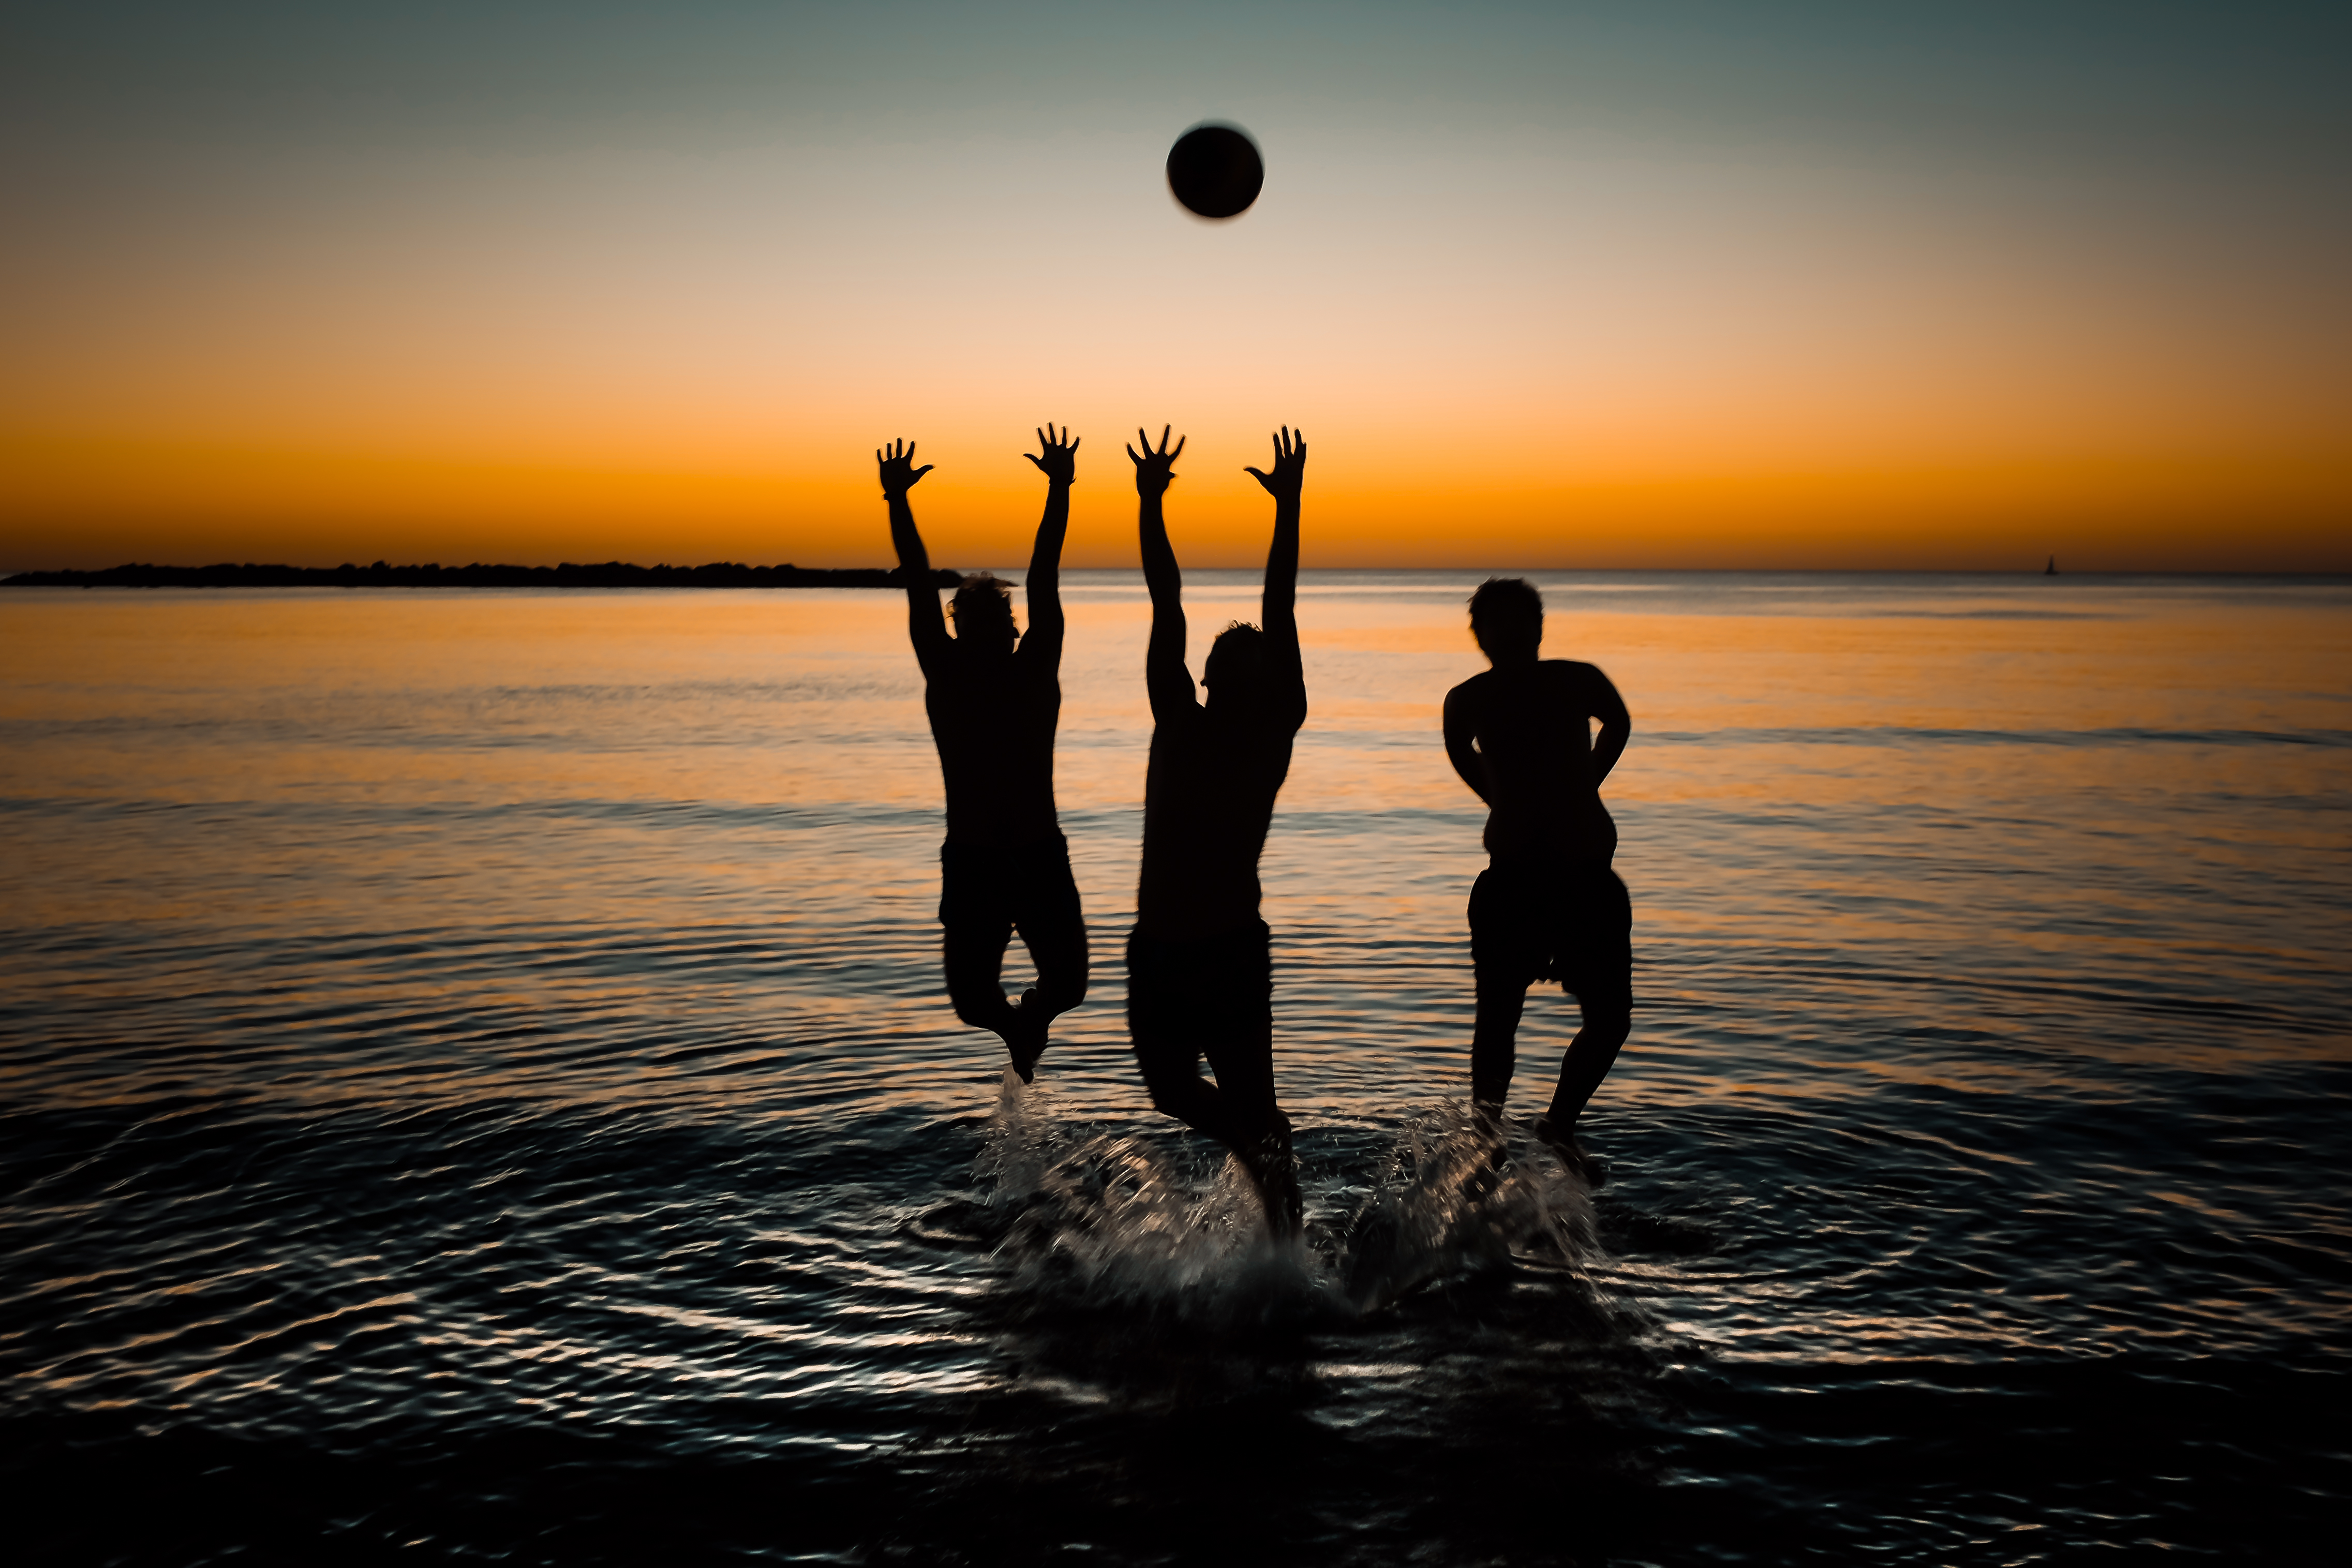
beach, sea, coast, ocean, horizon, silhouette, people, sunrise, sunset, sunlight, morning, shore, wave, dawn, jump, dusk, fujifilm, evening, reflection, x100, ball, catching, fuji, salto, guys, trio, x100s, catch, ragazzi, endofsummer